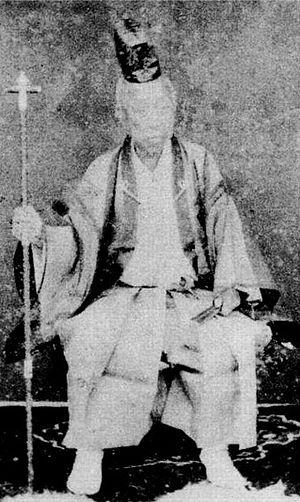
Le prince Fushimi Kuniie, 19 novembre 1802 – 5 septembre 1872, est membre de la famille impériale japonaise, 20ᵉ prince Fushimi-no-miya 1817/1848. Il a au moins 17 fils et 14 filles.